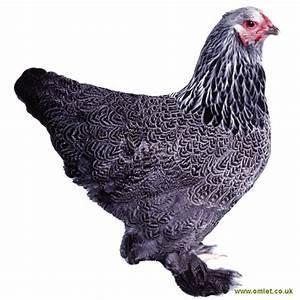
chicken